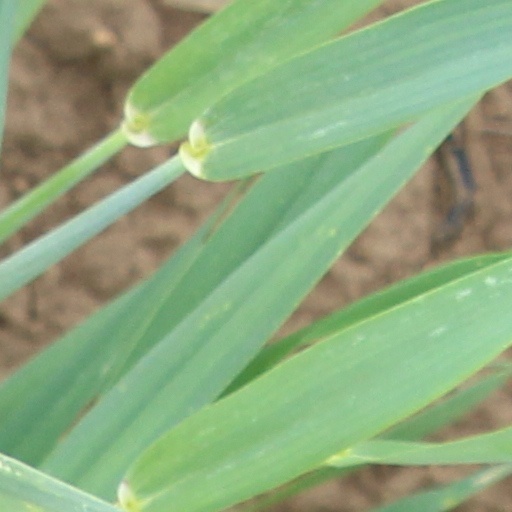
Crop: wheat